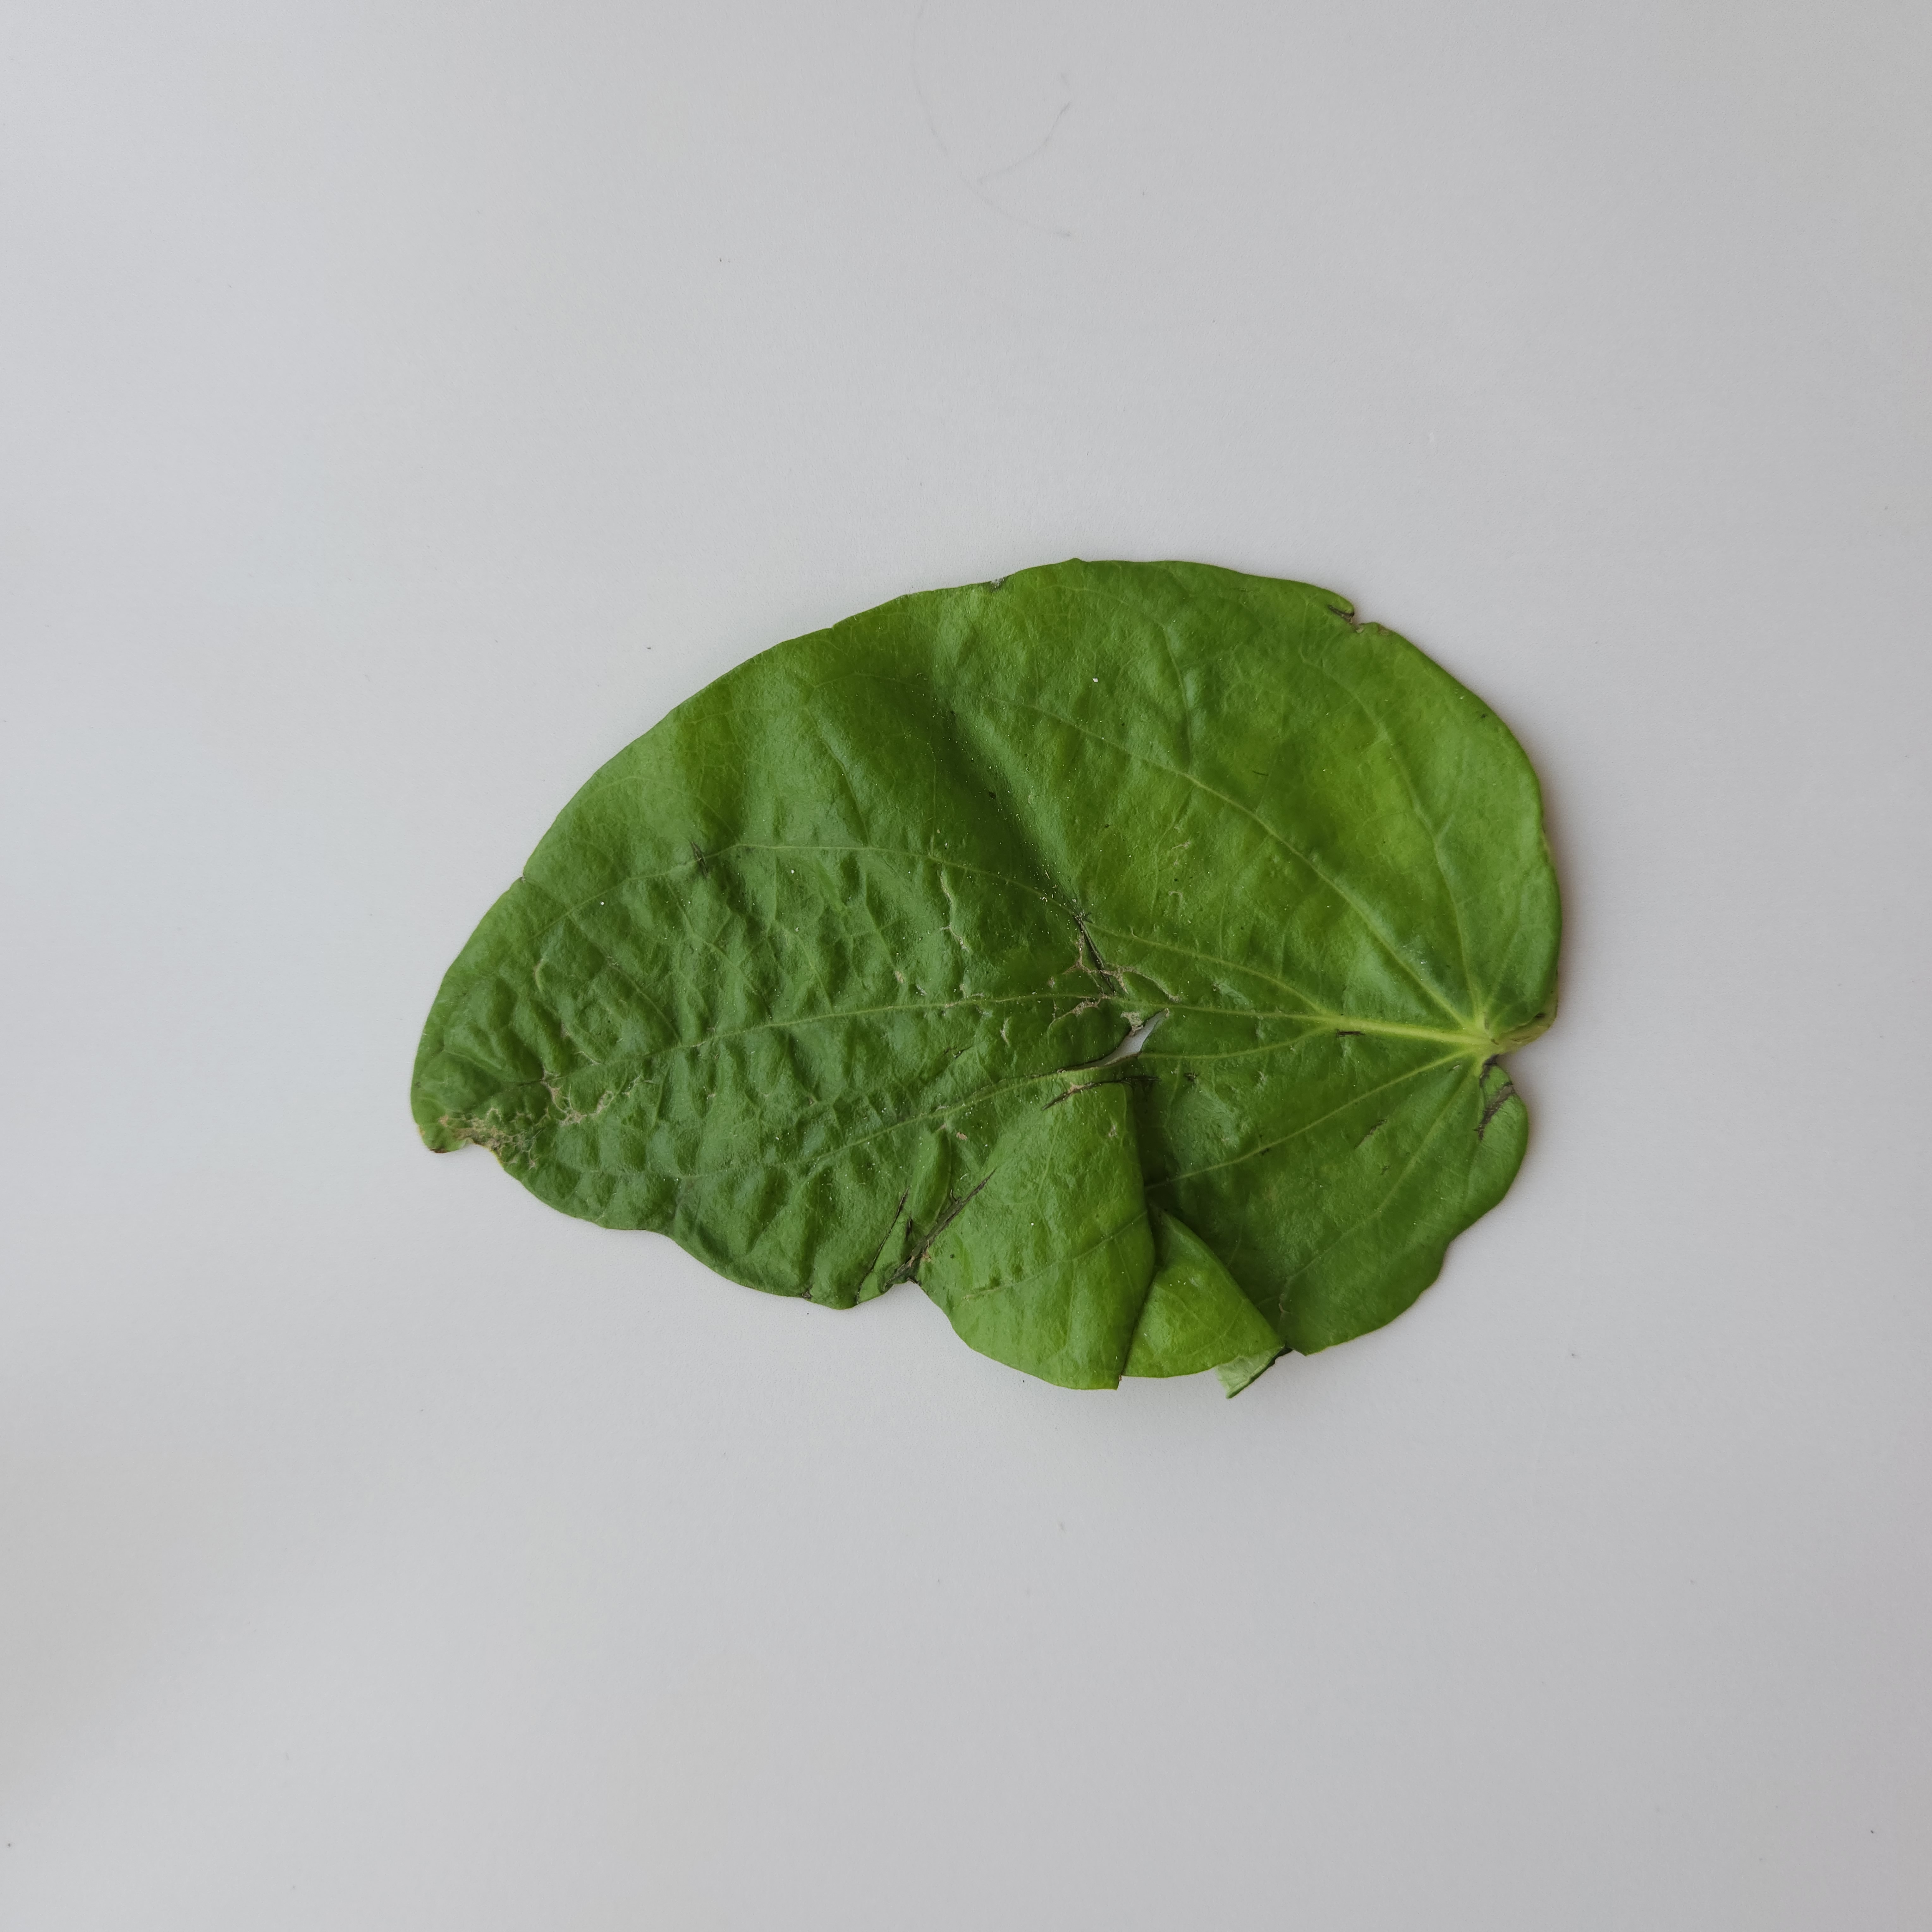
Label: Diseased